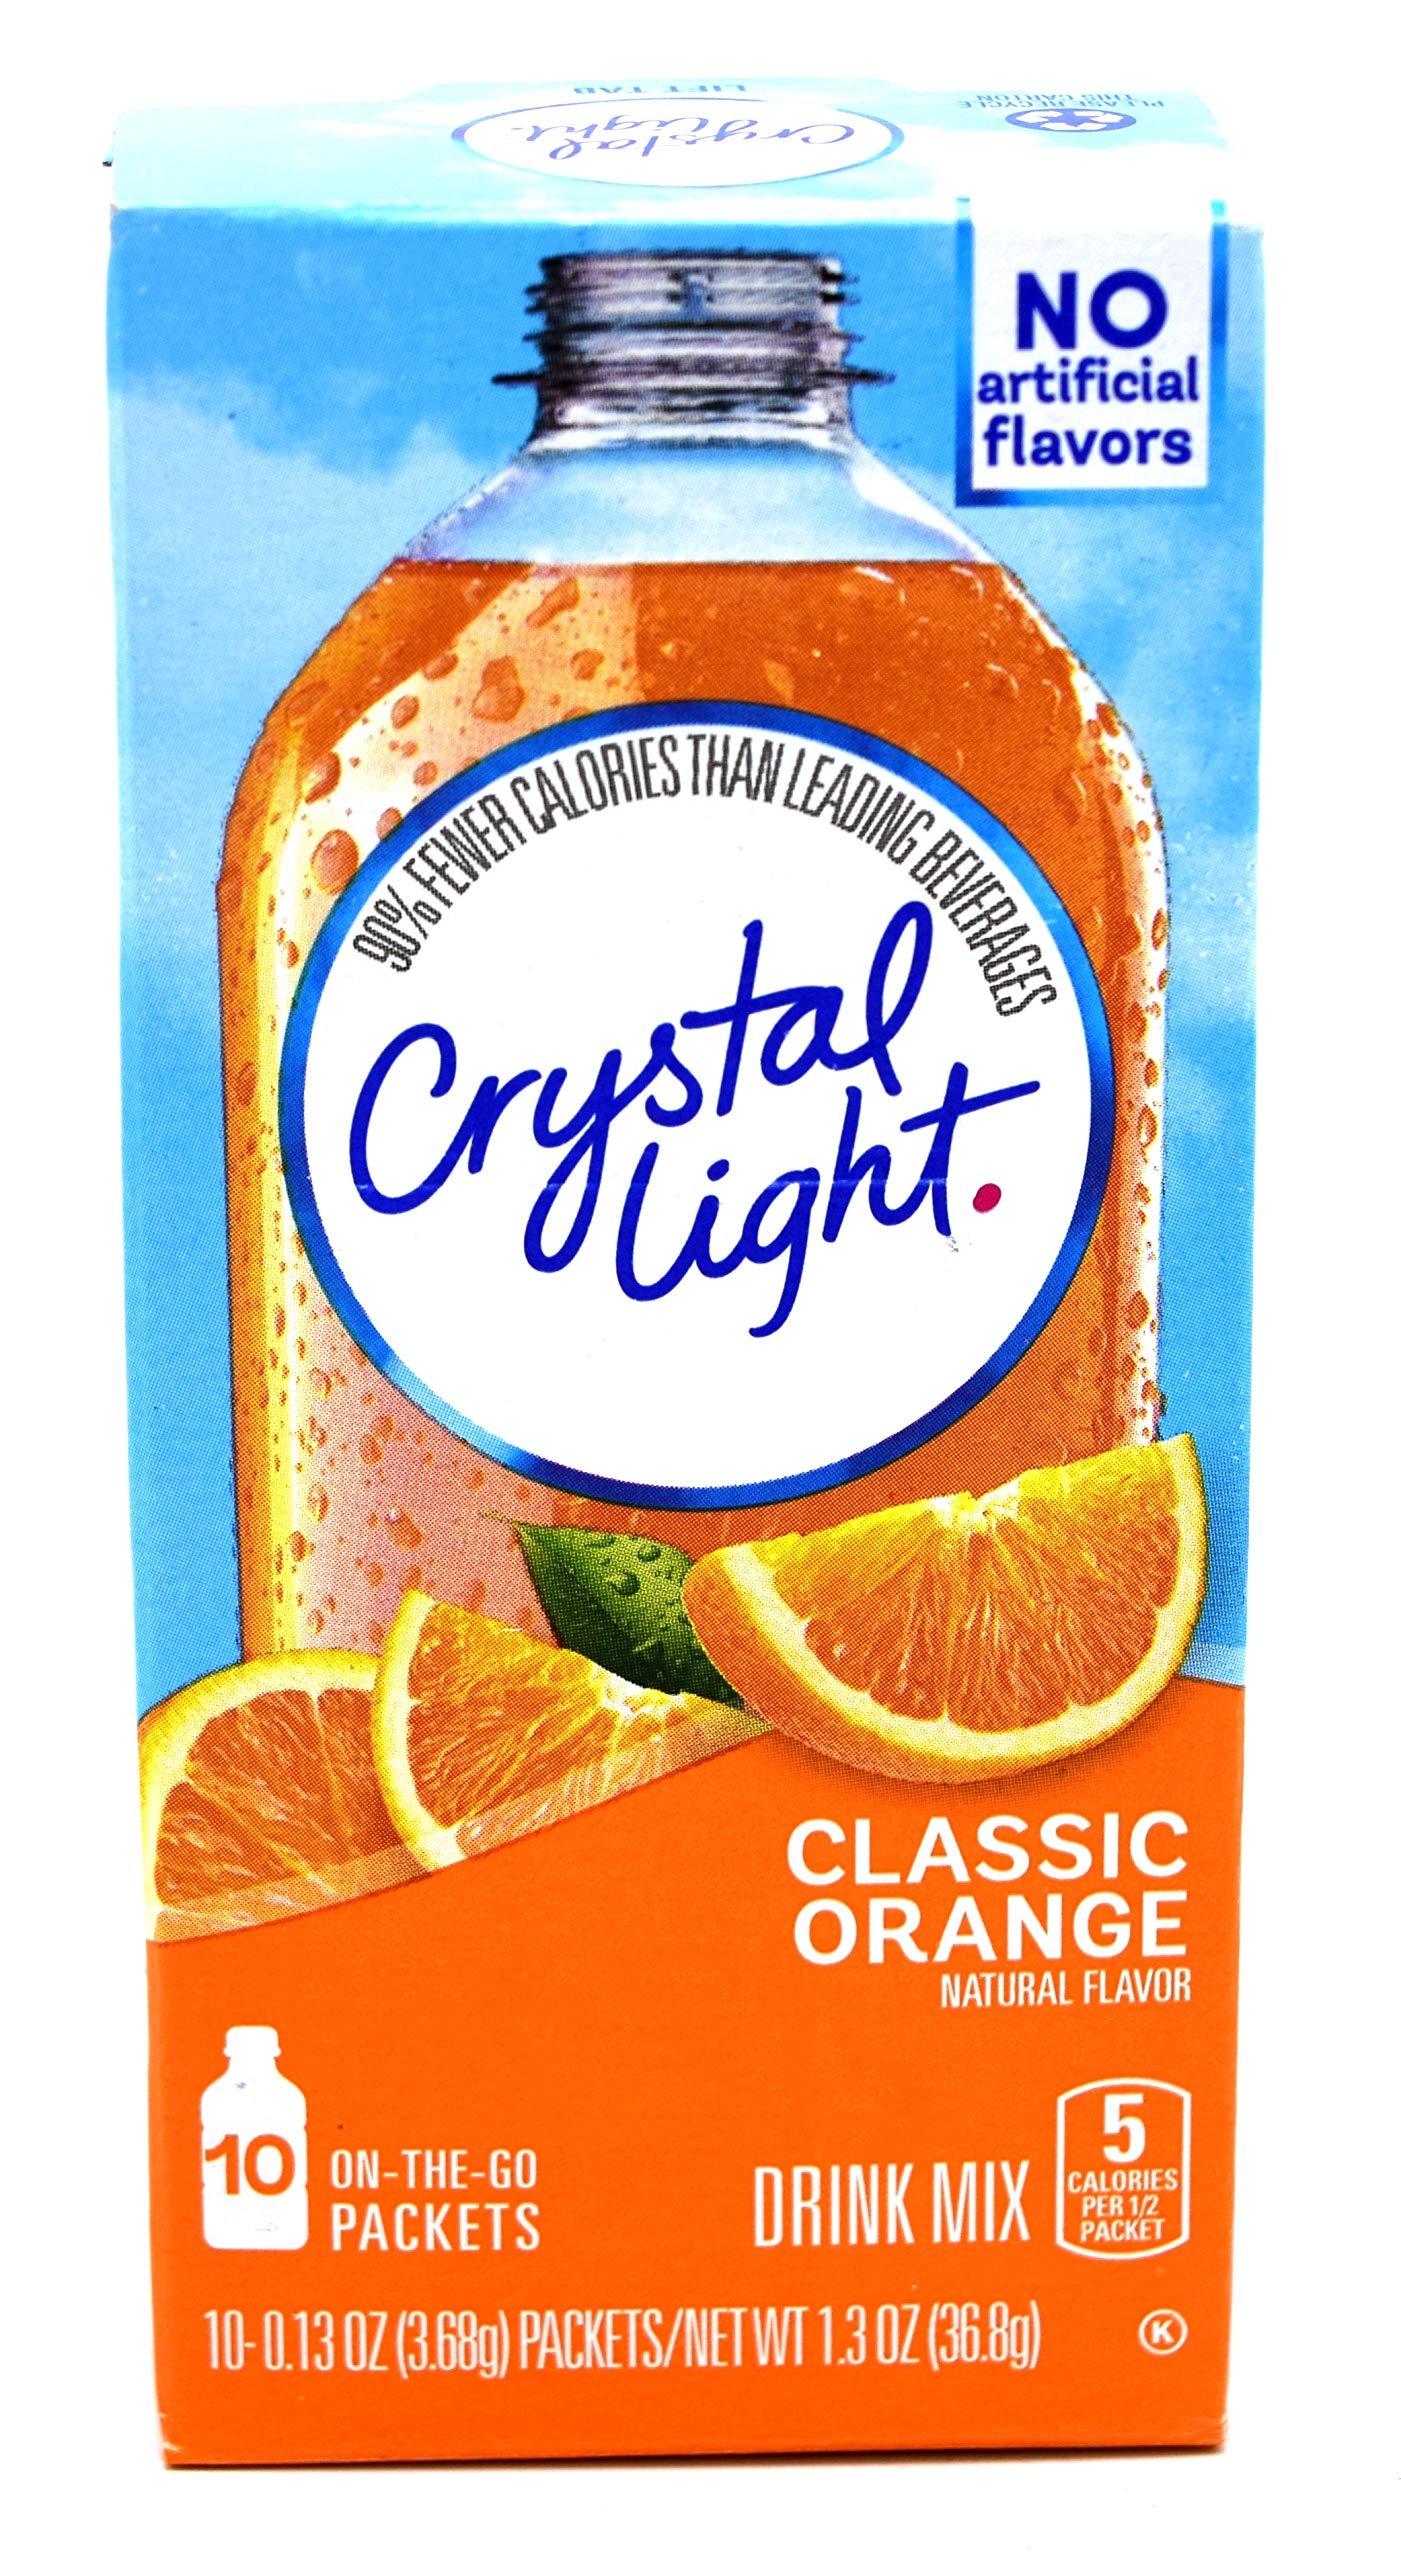
Item Name: Crystal Light On The Go Packets, Classic Orange With Vitamin C and Calcium, 10 CT
Bullet Point 1: Each Box Contains 10 Individual Packets That You Mix with Up to 16.9 Fluid Ounces (500 ml) of Water
Bullet Point 2: Each 8 Ounce (237 ml) Serving Contains 5 Calories
Bullet Point 3: Each Serving Contains 100% Daily Value Vitamin C and is a Good Source of Calcium
Bullet Point 4: Sugar Free, Low in Sodium and Caffeine Free
Bullet Point 5: Kosher Product and Gluten Free
Product Description: Crystal Light drink mix let’s you add flavor to your life with just 5 calories per serving. It turns the water you need into the water you will love. It transforms ordinary water with fabulous fruit flavors and tantalizing teas. Each sip is the perfect way to refresh, renew and satisfy your thirst for something different.
Value: 3.9
Unit: Ounce

Price: 14.5